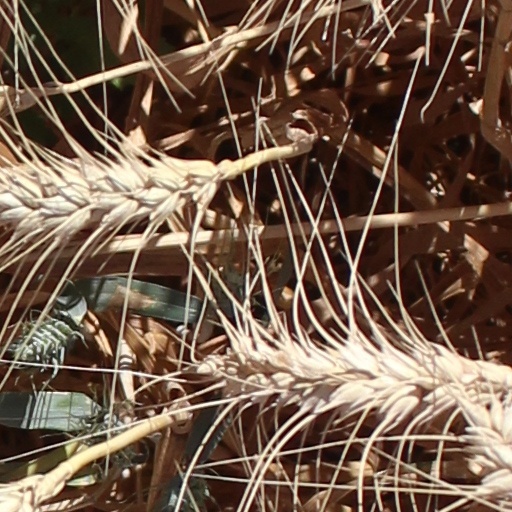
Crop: wheat